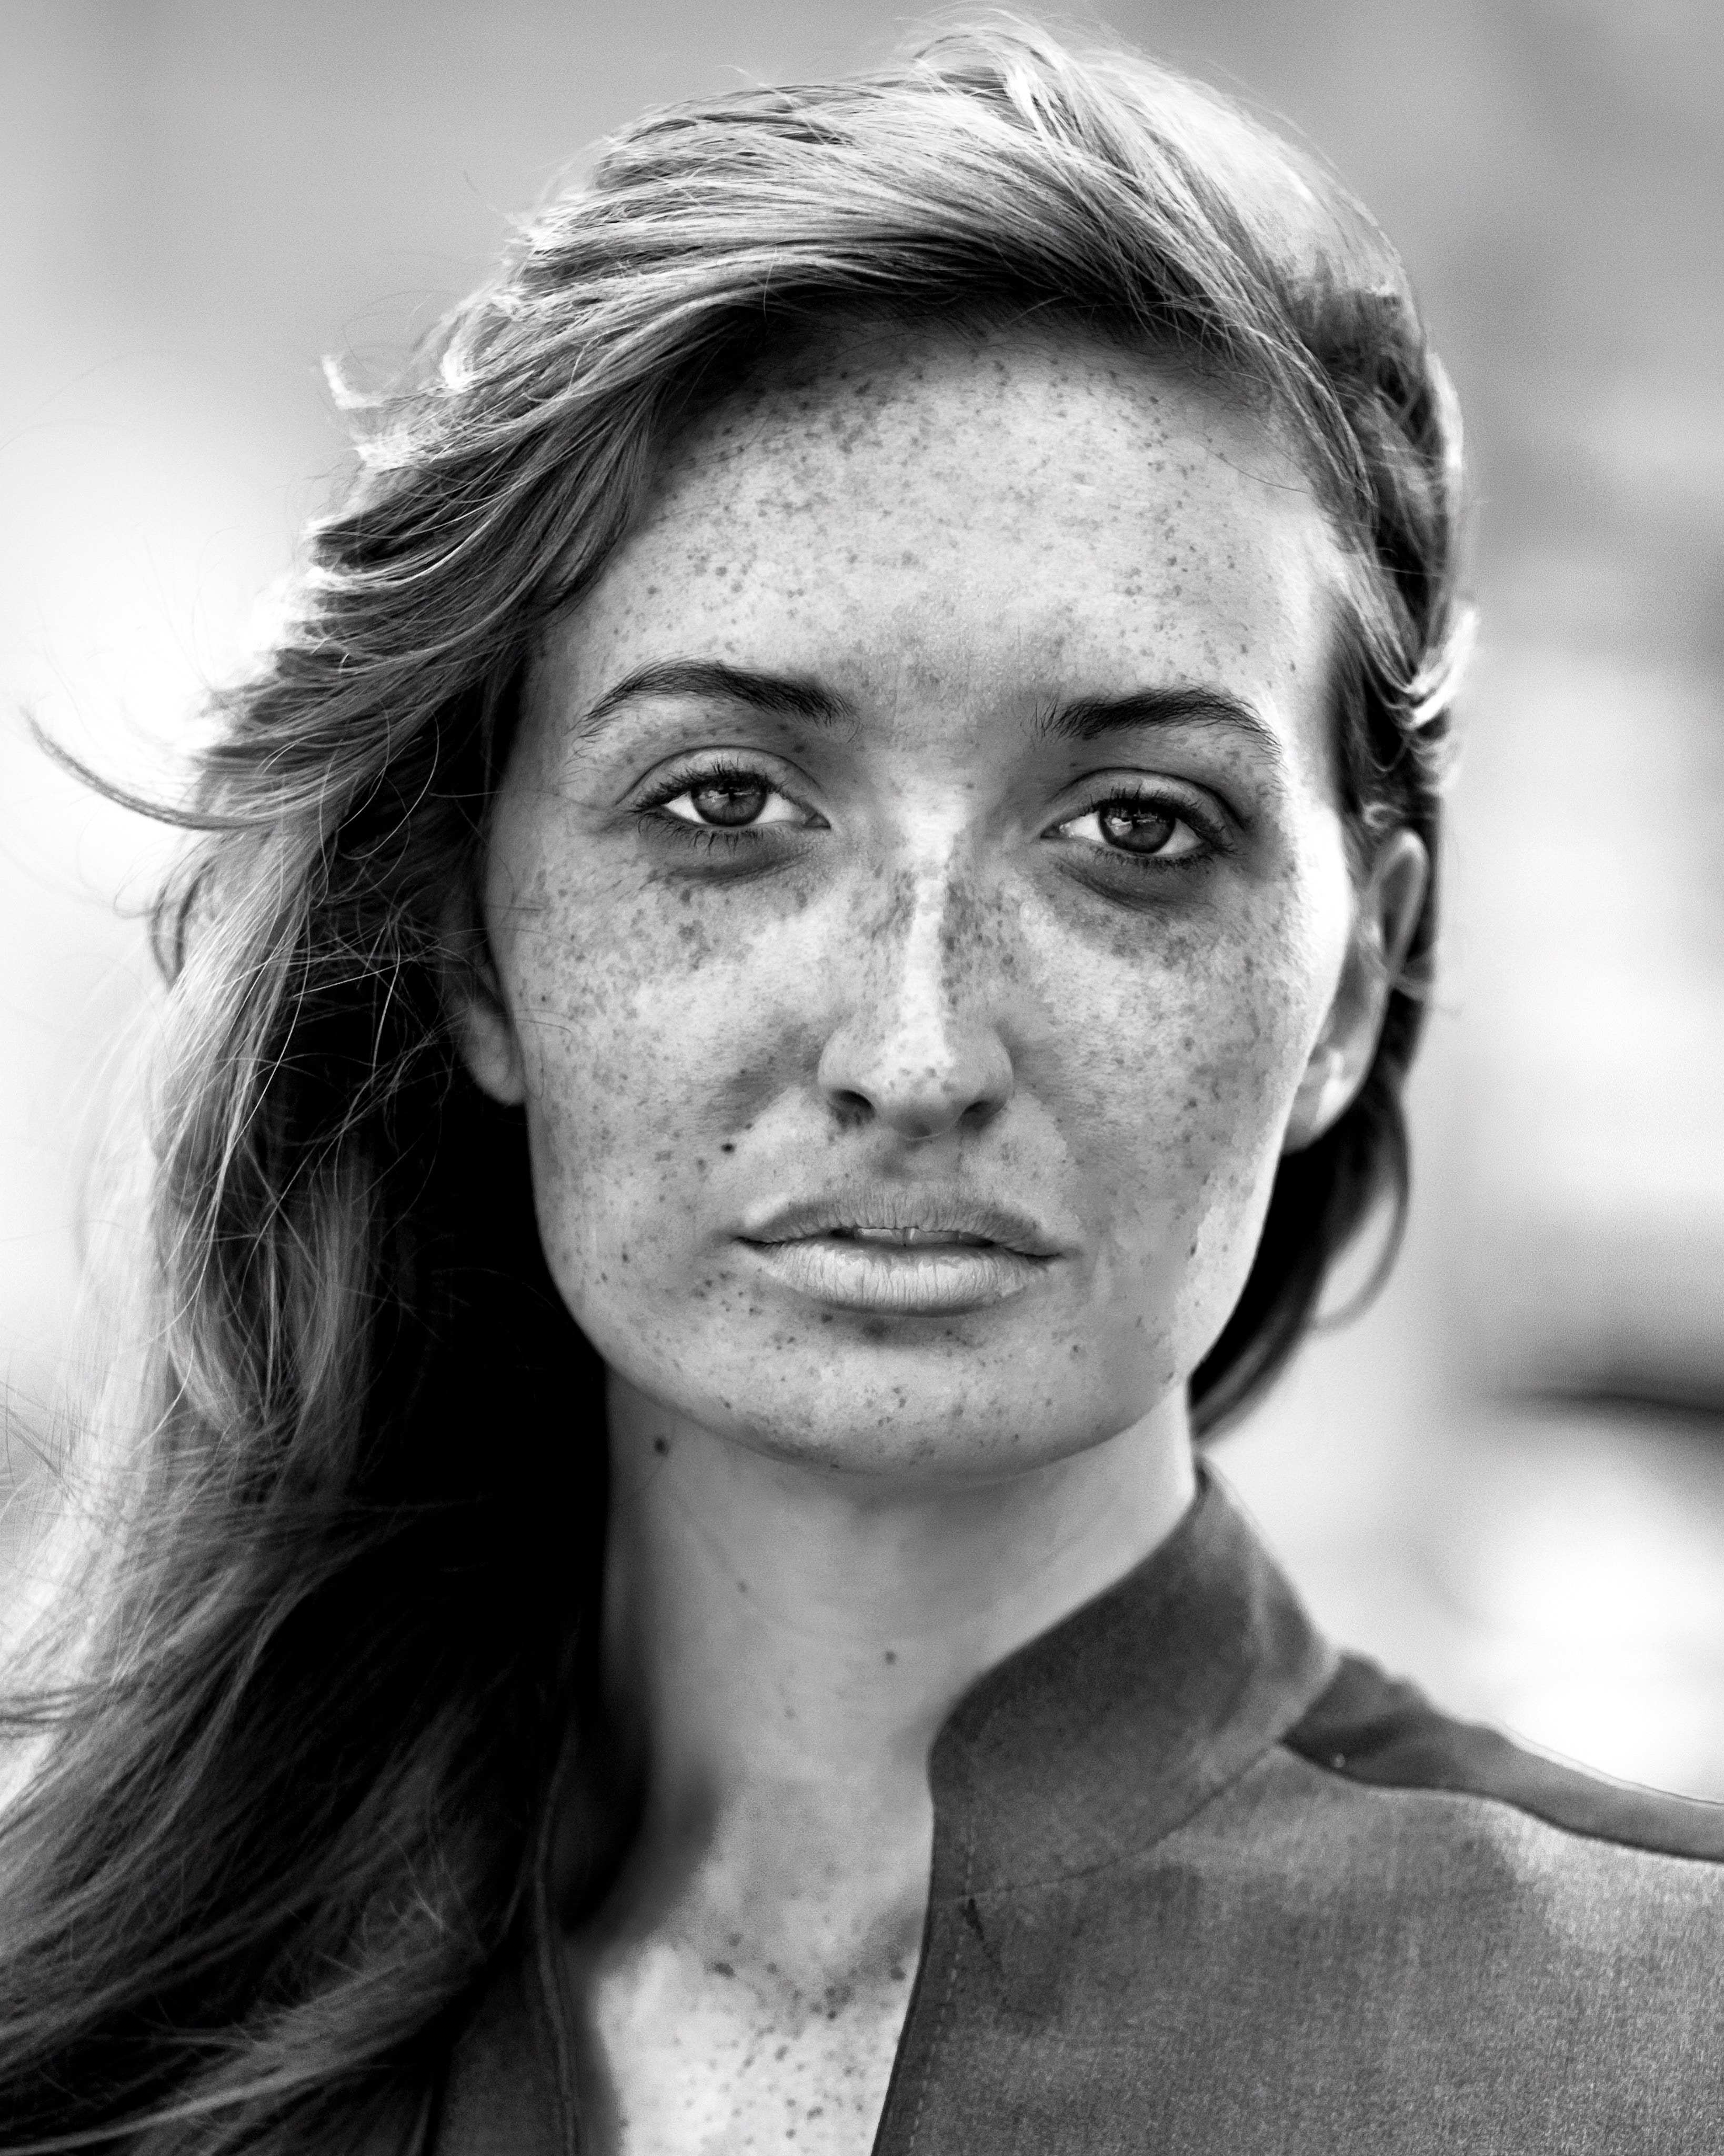
person, black and white, girl, photography, portrait, monochrome, eyebrow, freckle, close up, face, nose, cheek, eye, photograph, beauty, forehead, chin, monochrome photography, portrait photography